Shaanxi Y-8

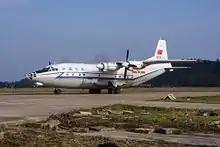
Shaanxi Y-8 of PLA Air Force on 2012.

Design of the aircraft was completed by February 1972. Major features of the Y-8 included a glazed nose and tail turret derived from that of the H-6 bomber, a roller-type palletized-cargo-handling device instead of the overhead conveyor, and a gaseous oxygen system as opposed to a liquid oxygen system. The original Y-8 inherited the An-12's twin 23 mm cannon tail turret, but this was removed on subsequent variants.